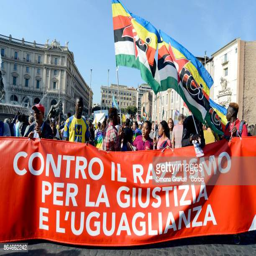
people attend a national protest against racism titled